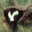
Label: skunk